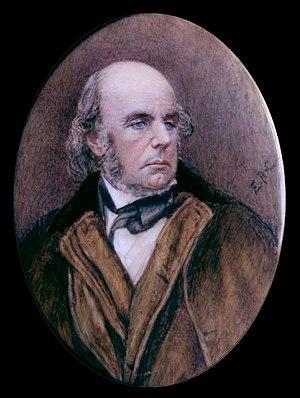
Edward FitzGerald, de son vrai nom Edward Purcell, est un poète britannique. Il est surtout connu pour sa traduction en anglais des Rubaiyat du poète persan Omar Khayyam.
Elizabeth Barrett Browning, née le 6 mars 1806 à Coxhoe Hall, dans le comté de Durham, et morte le 29 juin 1861 à Florence, est une poétesse, essayiste et pamphlétaire anglaise de l'ère victorienne.